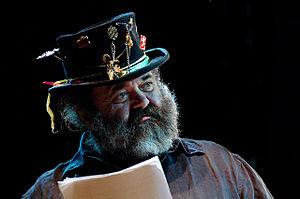
Banco del Mutuo Soccorso est un groupe de rock progressif italien, originaire de Rome. Aux côtés de formations comme Le Orme et Premiata Forneria Marconi, il est considéré comme étant un groupe majeur du rock progressif italien.